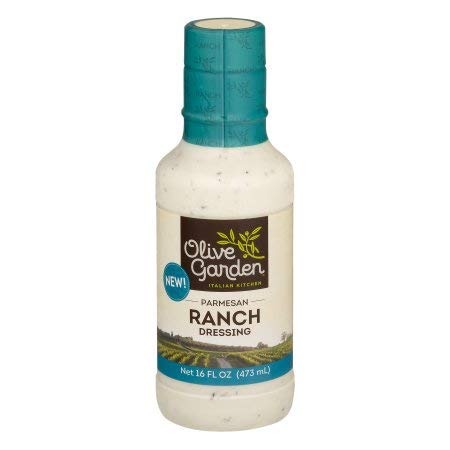
Item Name: Olive Garden Dressing Parmesan Ranch (Pack of 4)
Product Description: Olive Garden Dressing Parmesan Ranch. New. Italian kitchen.Net 16 fl oz (473 ml).
Value: 64.0
Unit: Fl Oz

Price: 4.99